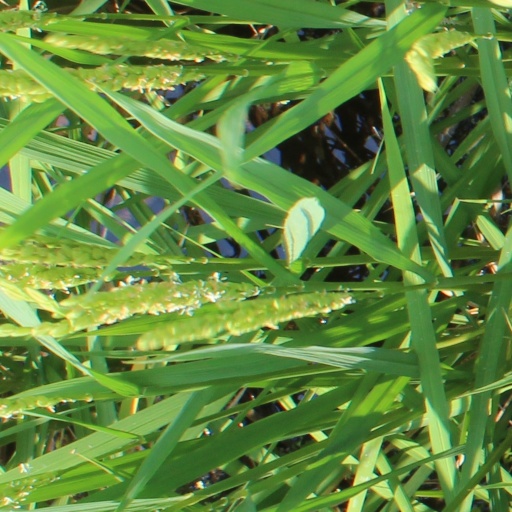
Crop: rice